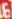
Number: 6